Describe the emotion expressed in this image:  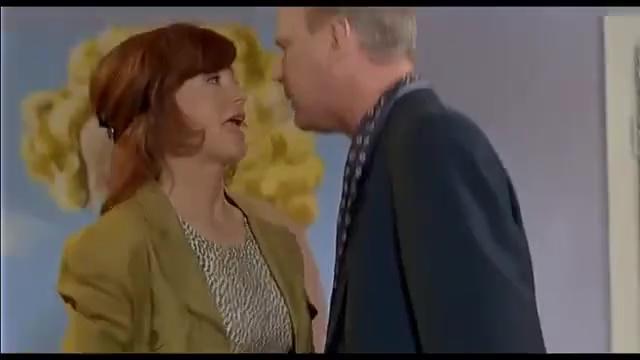
This person displays Suffering, valence and arousal with low intensity.